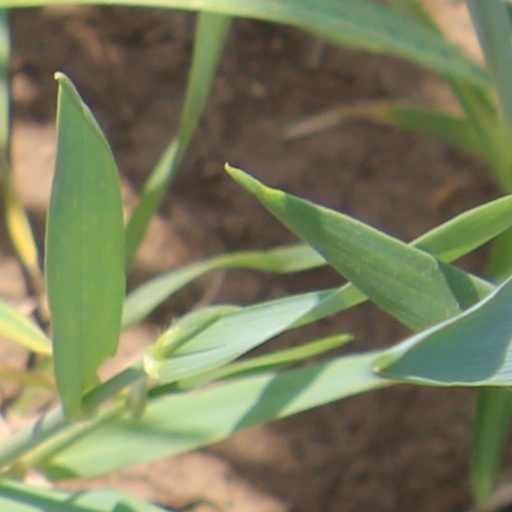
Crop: wheat